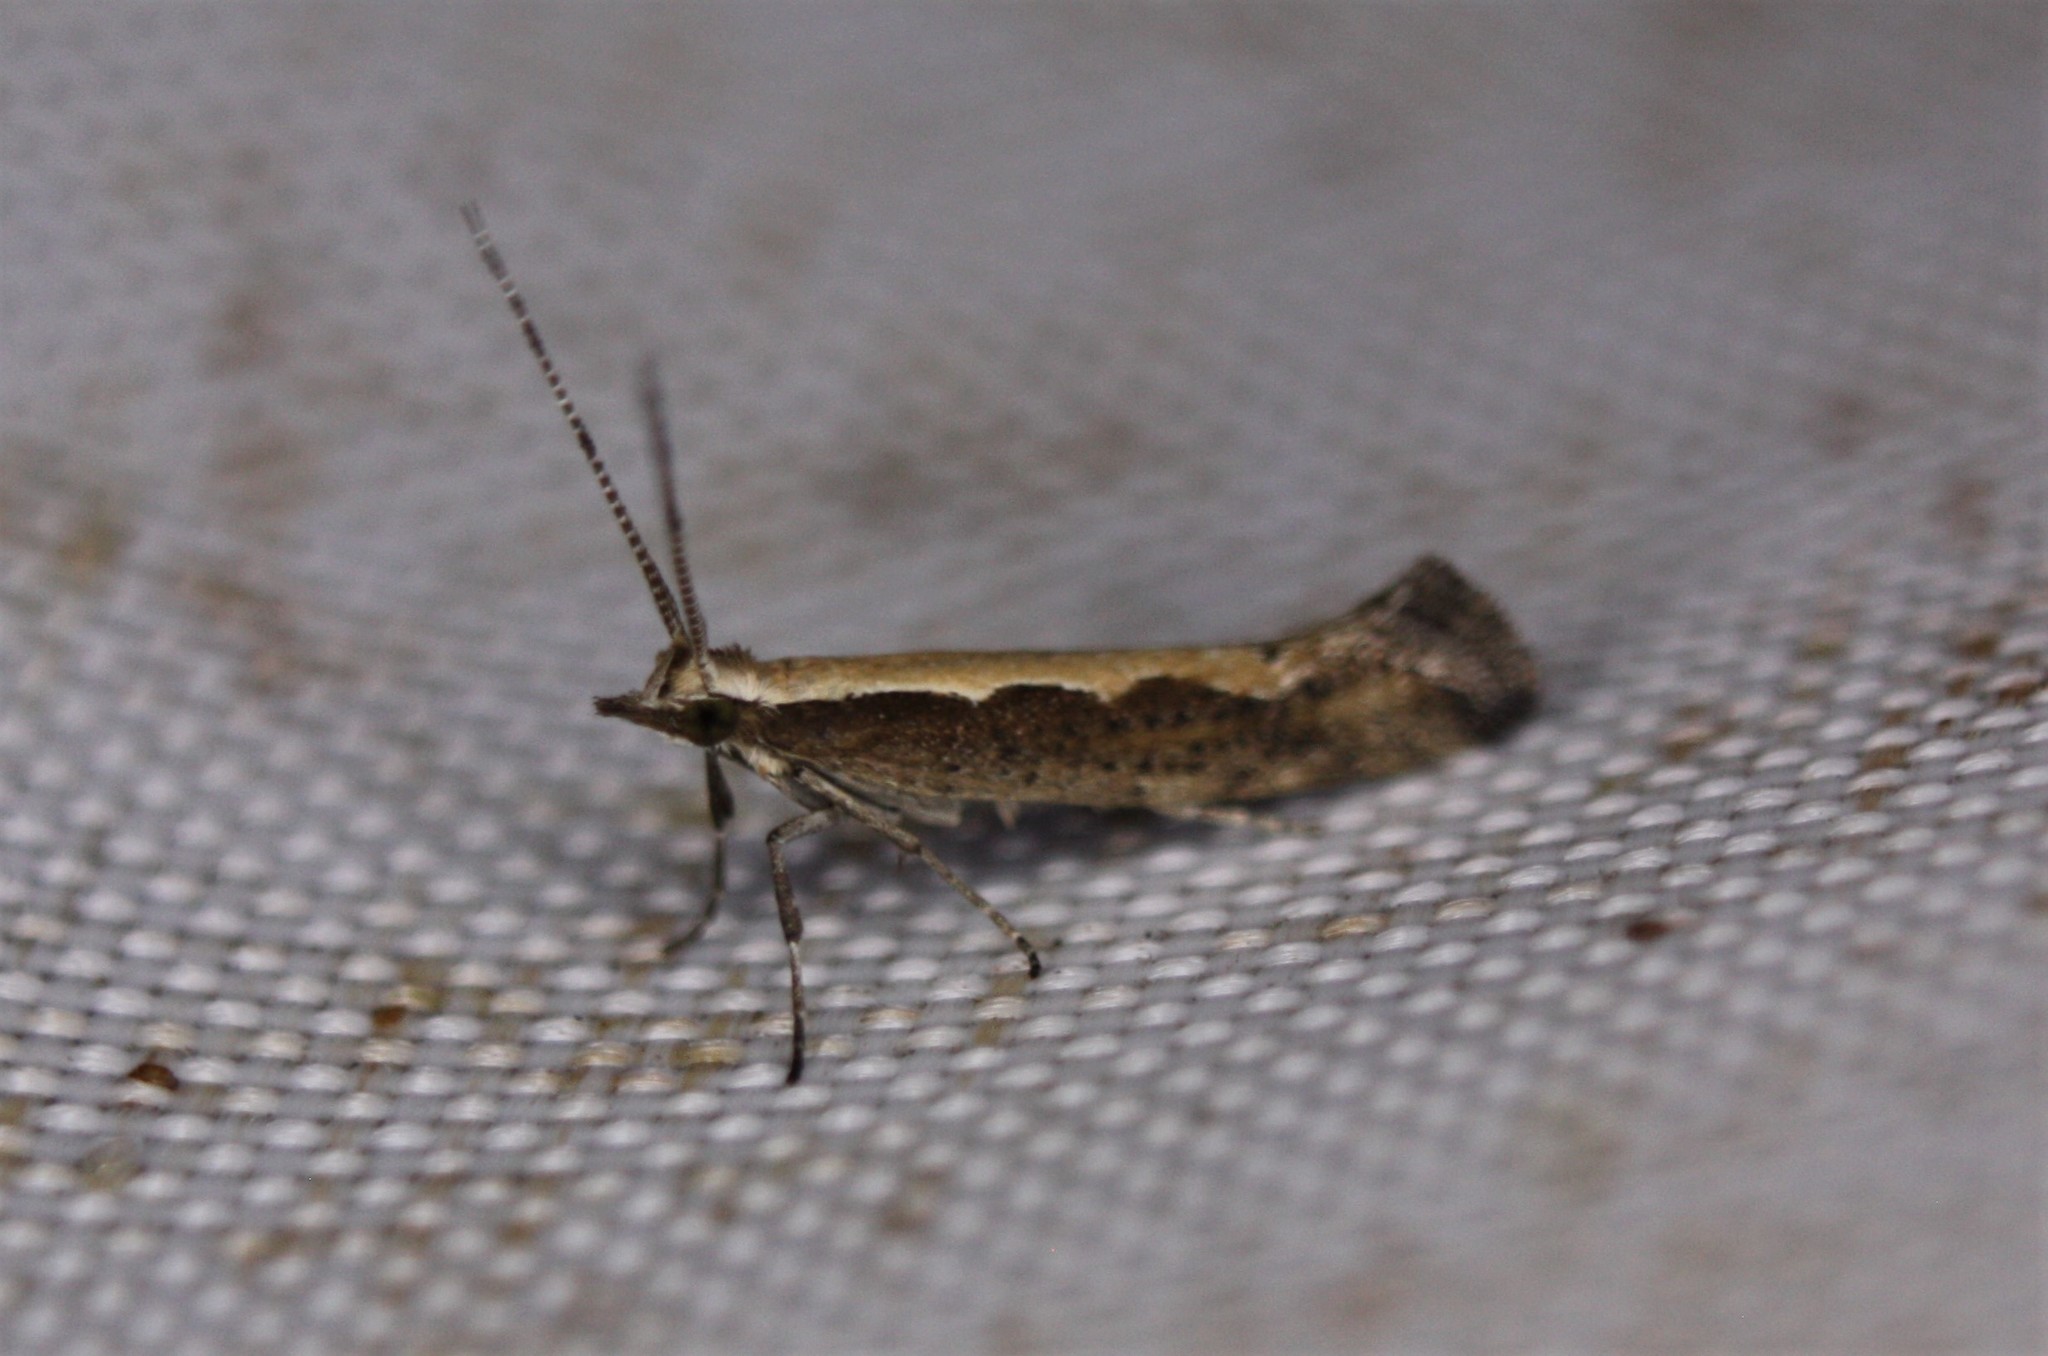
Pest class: diamondback_moth